Fantomina

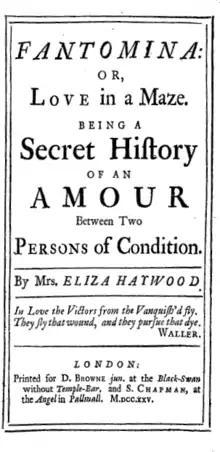
Title page for the first publication of "Fantomina" in 1725

Fantomina; or, Love in a Maze is a novel by Eliza Haywood published in 1725. In it, the protagonist disguises herself as four different women in her efforts to understand how a man may interact with each individual persona. Part of the tradition of amatory fiction is to rewrite the story of the persecuted maiden into a story of feminine power and sexual desire.